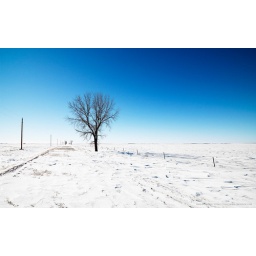
Tree in snow covered landscape with blue sky in background.